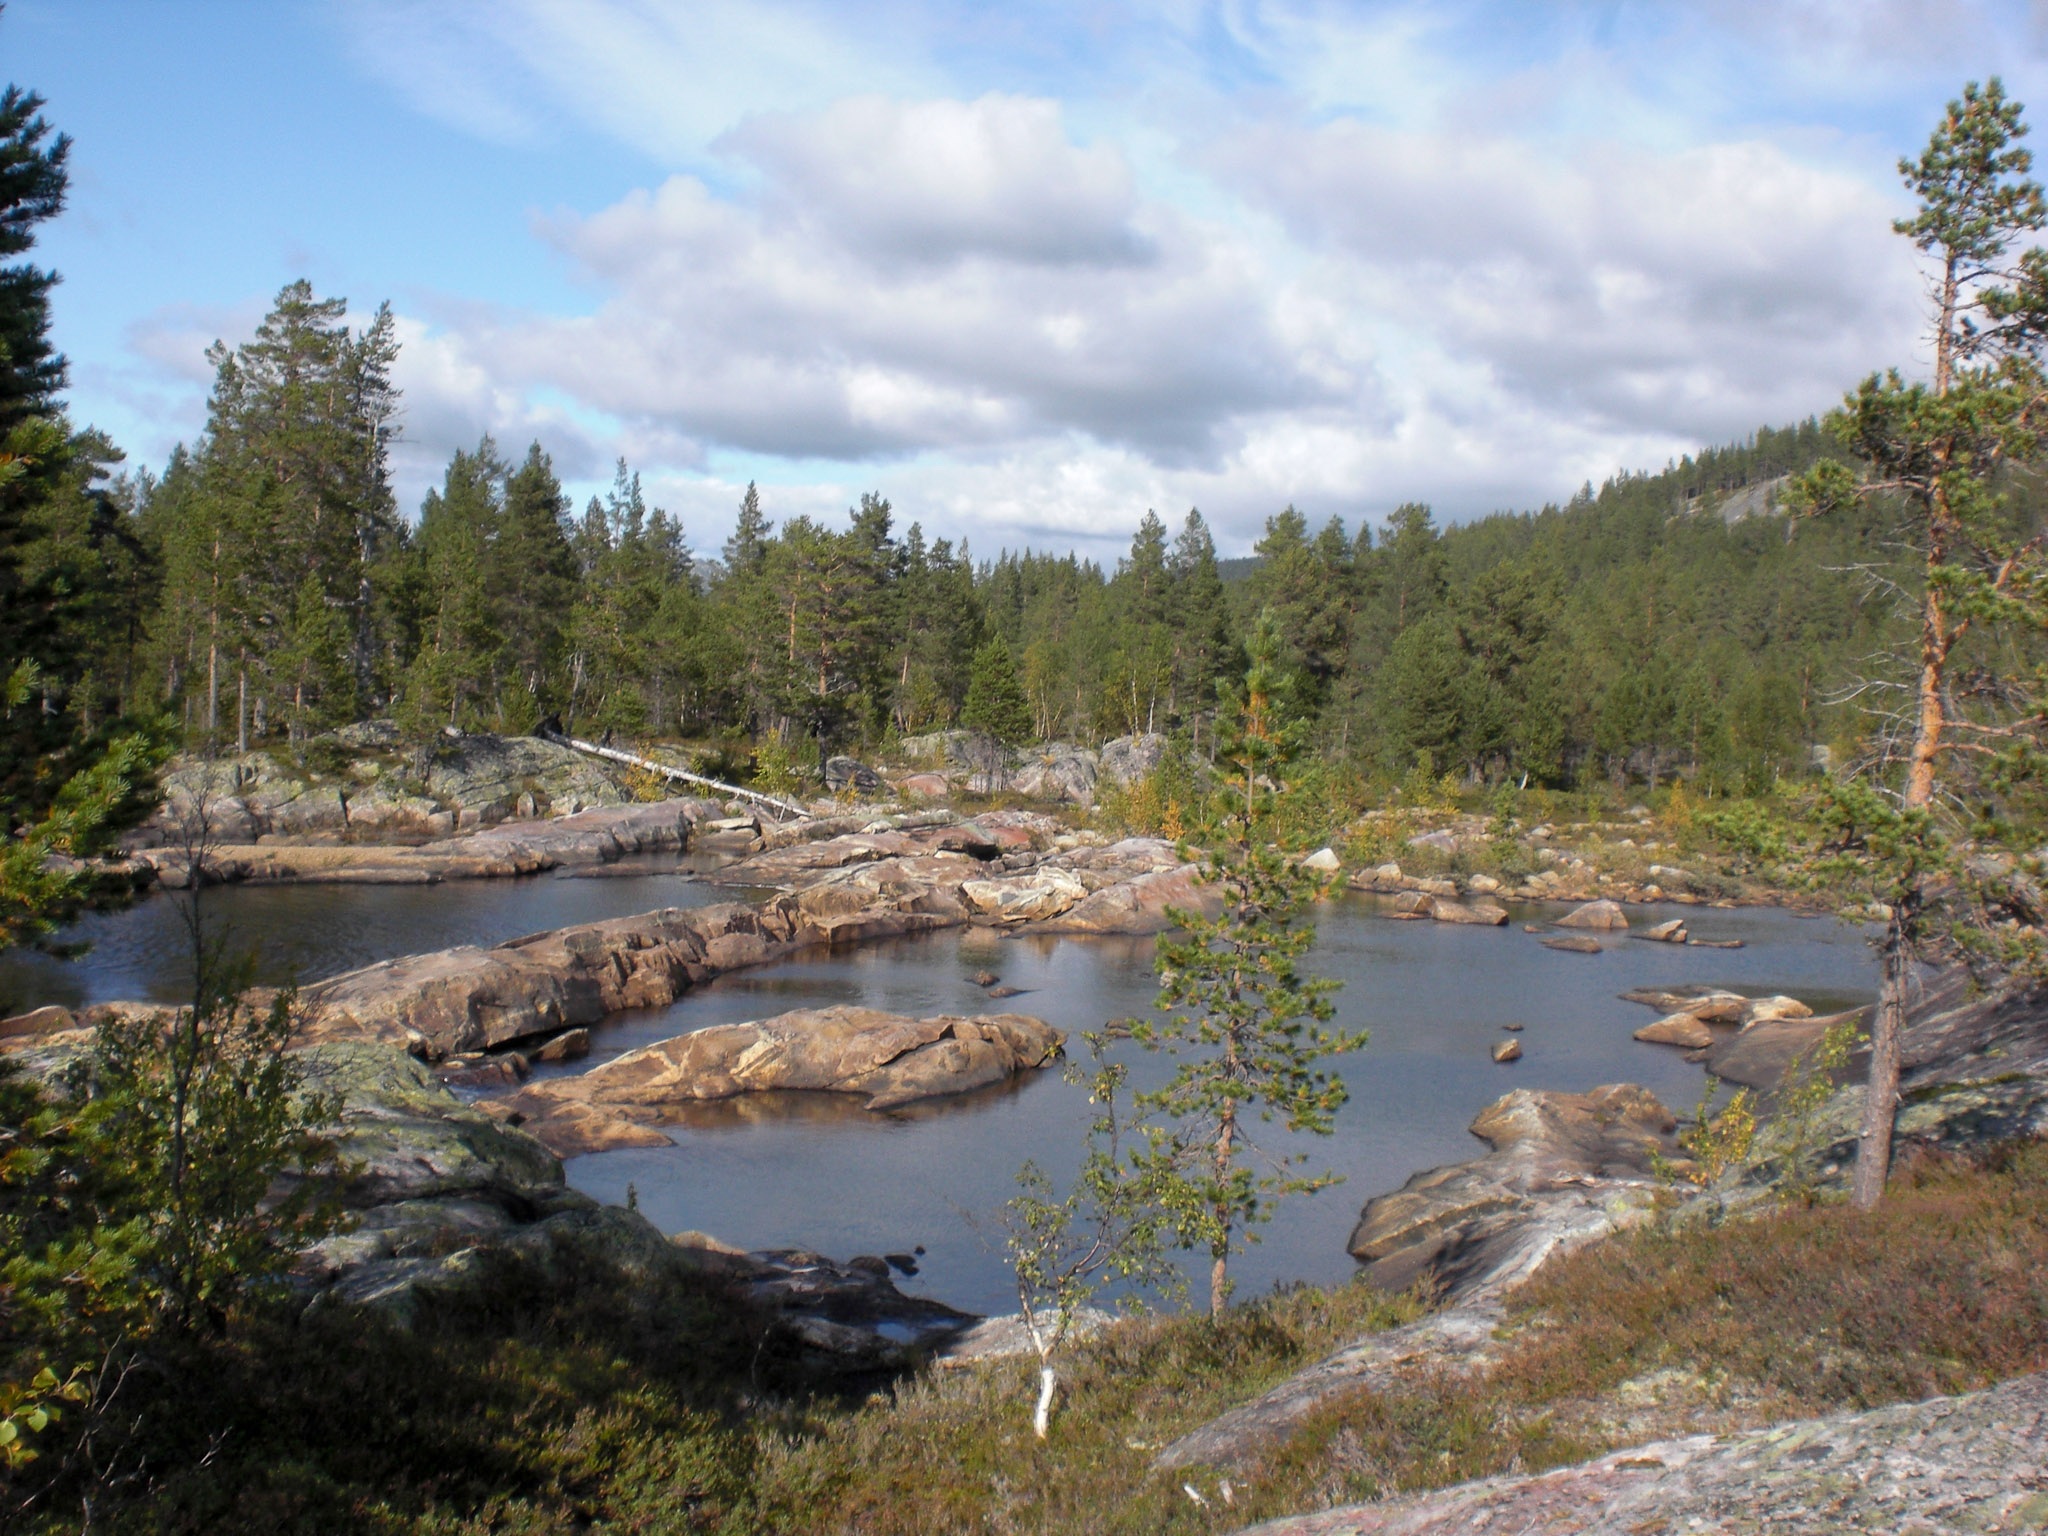
nature, wilderness, trail, lake, river, pond, stream, reservoir, body of water, wetland, bog, loch, ecosystem, norway, scandinavia, tarn, nature reserve